Champion (2002 film)

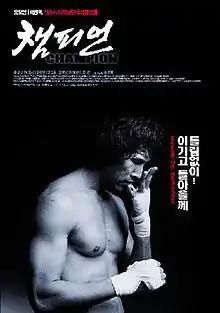
Theatrical poster

Champion is a 2002 South Korean biographical sport drama film directed by Kwak Kyung-taek, about South Korean boxer Duk Koo Kim, portrayed by Yu Oh-seong.